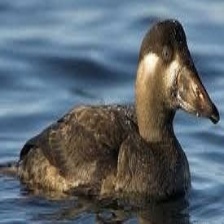
Species: SURF SCOTER
Scientific name: MELANITTA PERSPICILLATA
ImageNet parent category: drake